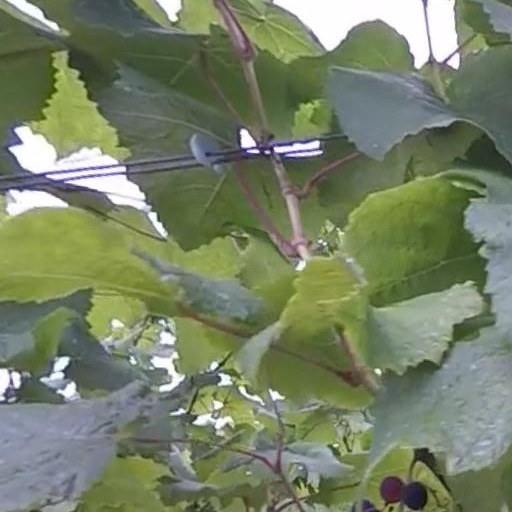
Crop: grape